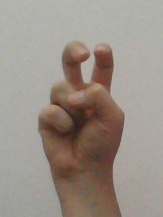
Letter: toot